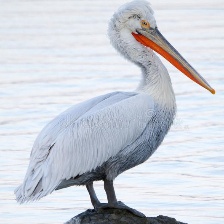
Species: DALMATIAN PELICAN
Scientific name: PELECANUS CRISPUS